Eric Ollerenshaw

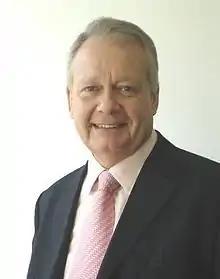

Eric Ollerenshaw (born 26 March 1950) is a British Conservative Party politician. He was the Member of Parliament (MP) for Lancaster and Fleetwood from 2010 to 2015.